Pandu Patria Sjahrir

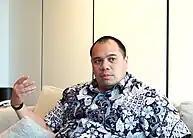
Pandu Patria Sjahrir

Pandu Patria Sjahrir (born in Boston, Massachusetts, 17 May 1979) is one of Indonesia's leading coal mining entrepreneurs. He is Chief Investment Officer of Danantara and a majority shareholder of PT Toba Bara Sejahtera, a company engaged in coal mining industry. Pandu Sjahrir is the Founding Partner of AC Ventures. Pandu also was the head of the APBI-ICMA (Indonesian Coal Mining Association) from 2015-2024.